Nakbe

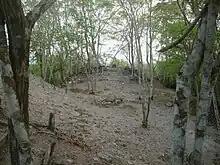
Plaza on top of the triadic pyramid at Nakbé

While at least some remains have been found from nearly every period of Maya society at Nakbe, the site was never a major center after the beginning of the late Preclassic period. The last construction phases of the largest pyramids at Nakbe date to the beginning of this period. Late Preclassic artifacts have proved sparse throughout the site of Nakbe, perhaps because the settlement was rapidly eclipsed by the rise of El Mirador. Nakbe remained virtually abandoned for a thousand years, until some late Classic Maya reoccupied the site. These people established small communities in and around the ruins and left some fine examples of Classic ceramics, including the Princeton Vase, but they built no monuments of their own.